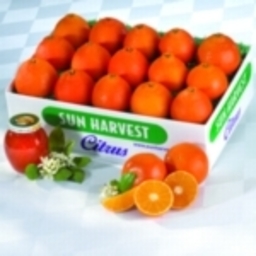
Label: Orange